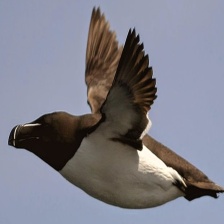
Species: RAZORBILL
Scientific name: ALCA TORDA